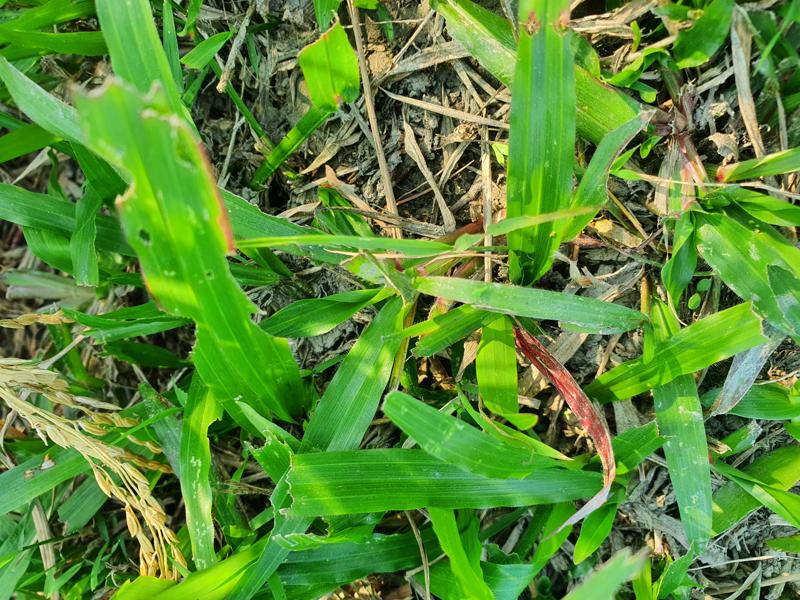
Weed species: Paspalum scrobiculatum